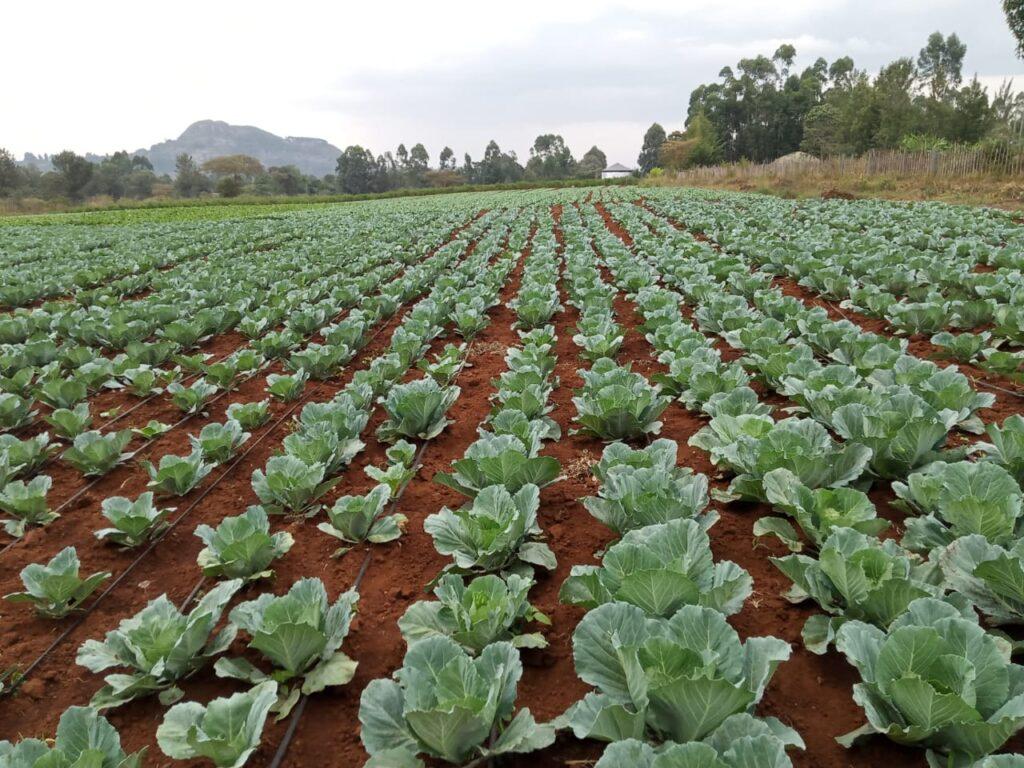
Shamba kubwa lililopandwa mboga za kabeji zilizopangwa vizuri na zenye afya njema zikiwa na rangi ya kijani kibichi.Nyuma ya shamba kuna milima na miti inayoonekana kwa umbali ikionyesha mazingira ya kijani kibichi.